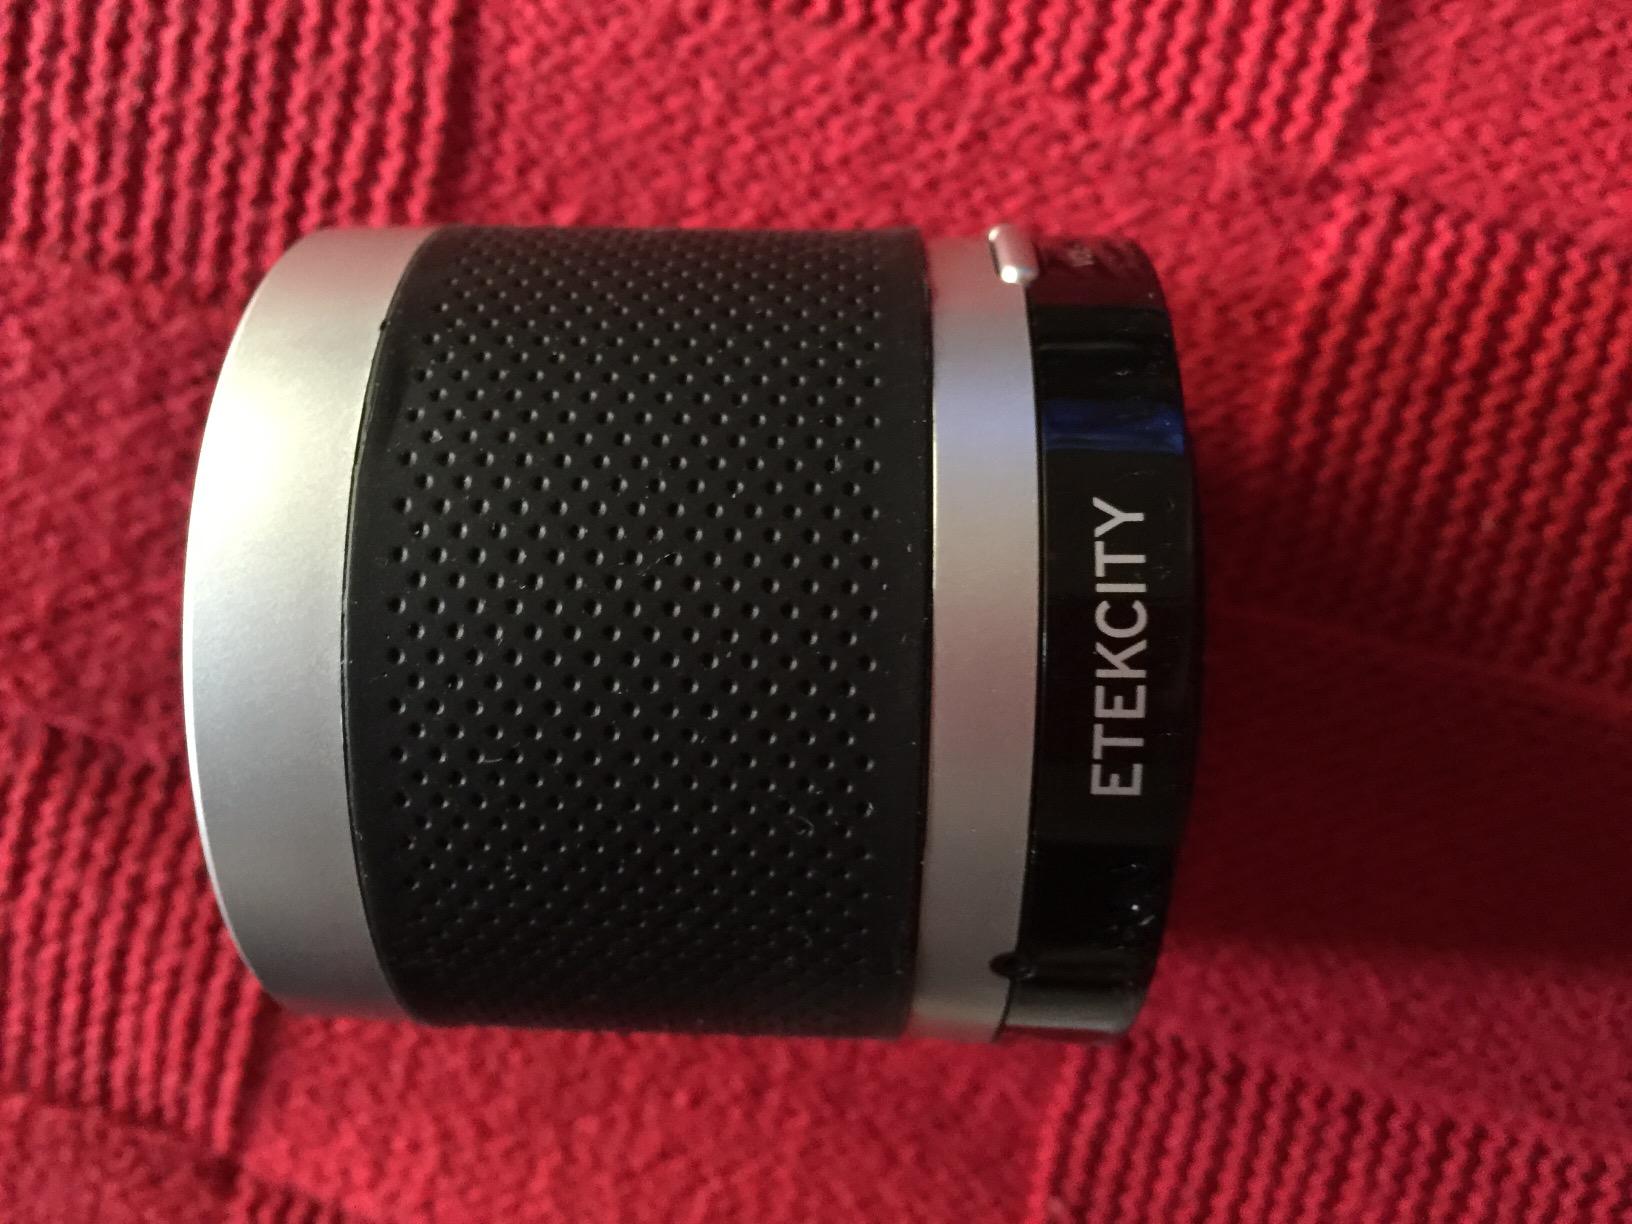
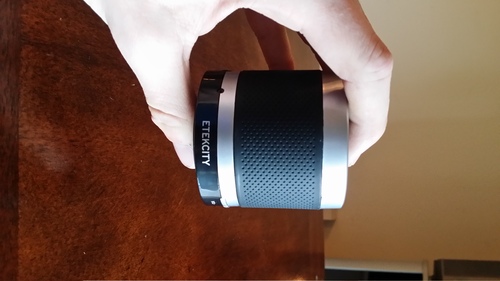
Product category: speaker
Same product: yes